Aki-Nagatsuka Station

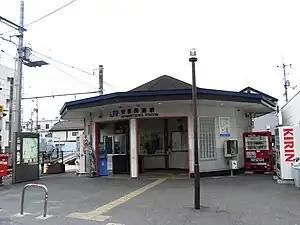
Aki-Nagatsuka building in July 2008

is a JR West Kabe Line station located in Nagatsuka, Asaminami-ku, Hiroshima, Hiroshima Prefecture, Japan.